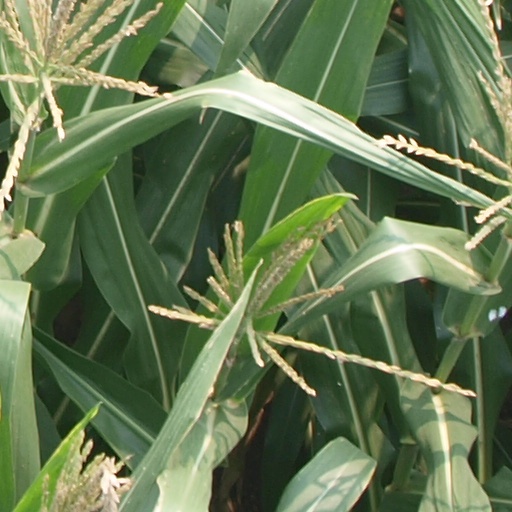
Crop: maize; corn